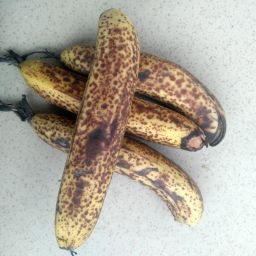
Fruit: Banana
Quality: Bad